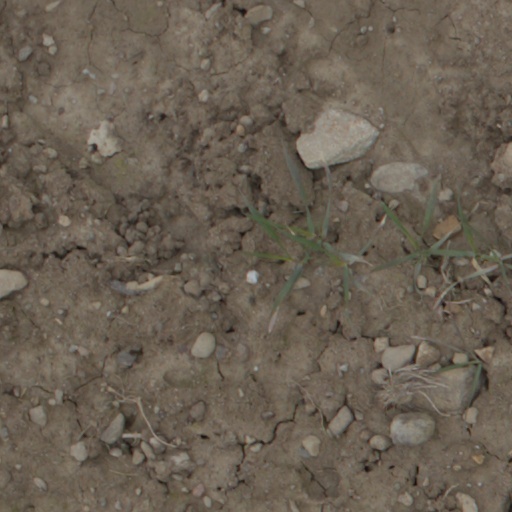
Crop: wheat